Herdla Municipality

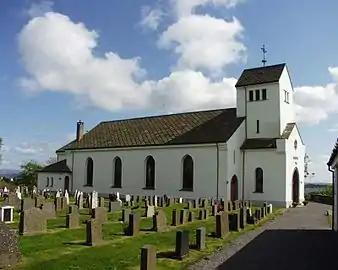
Herdla Church

Herdla Church ("Herdla kirke") dates back to 1863. The stone structure has 600 seats. The original church was demolished in the 19th century because it had too little space for the congregation.